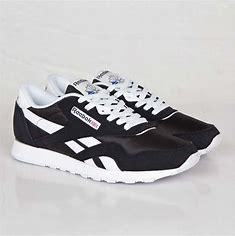
Brand: Reebok
Model: Classic